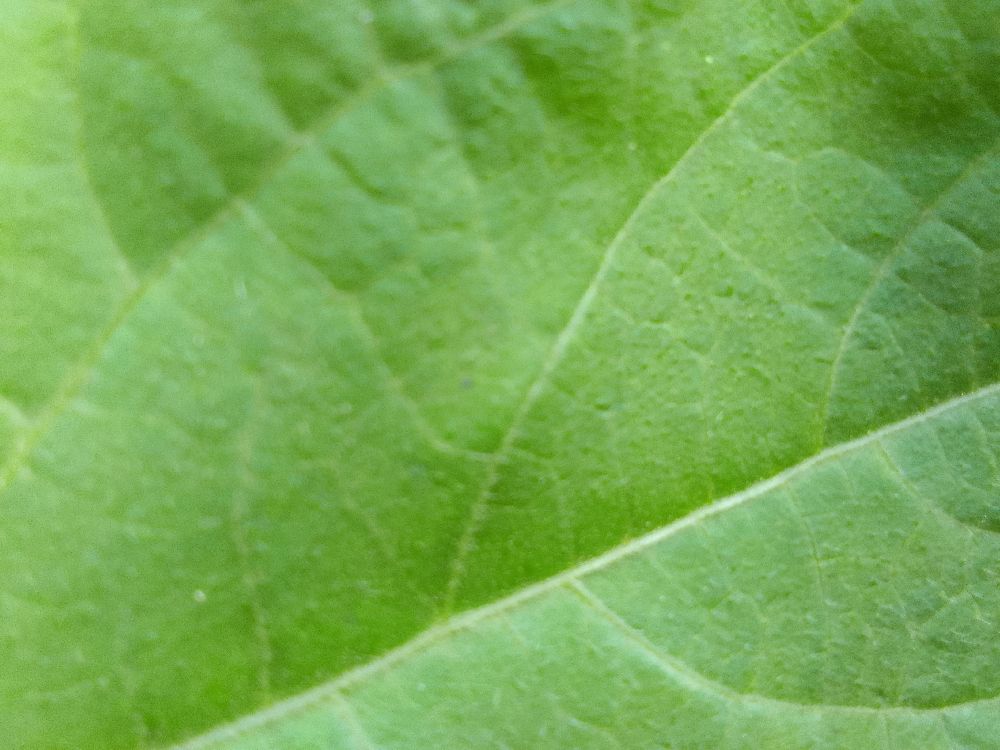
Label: healthy